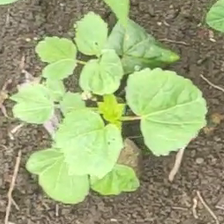
Weed species: Little_Mallow(Malva parviflora)